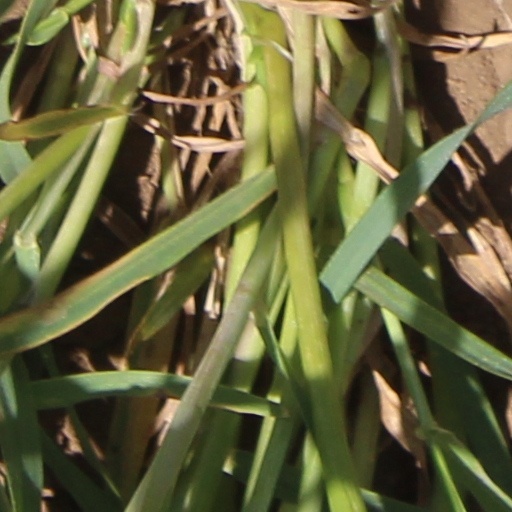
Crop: wheat